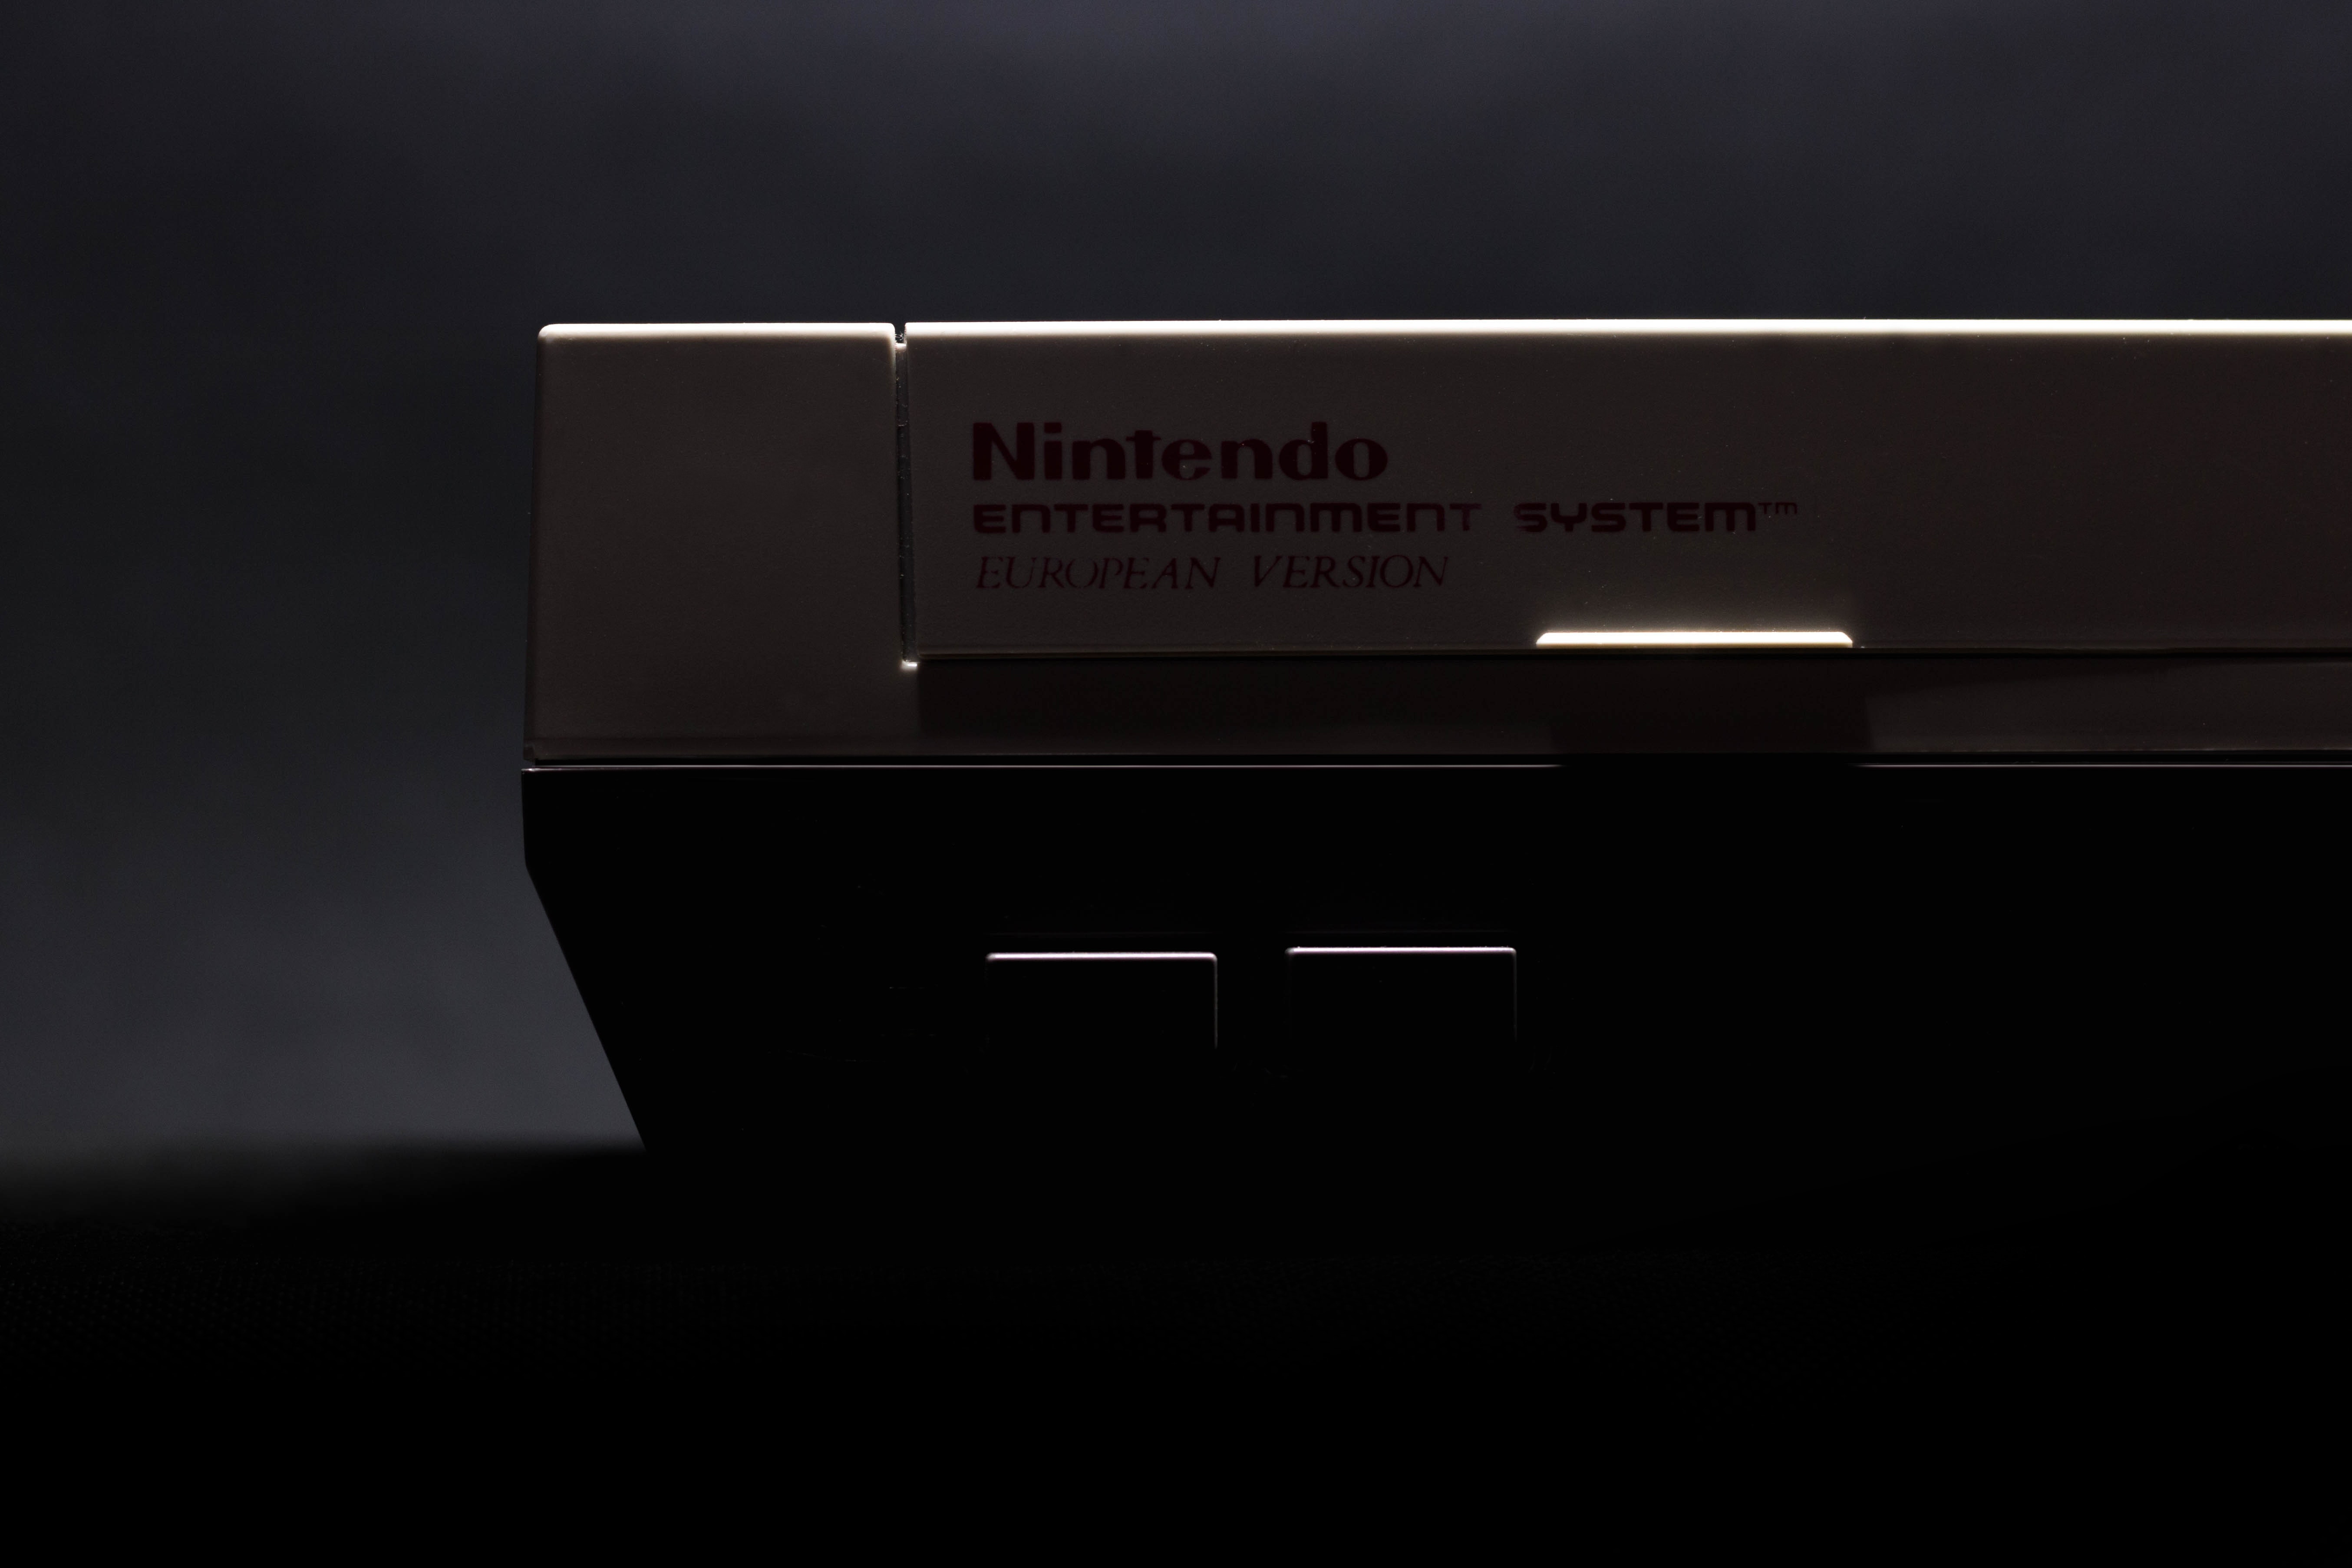
black, technology, font, electronic device, gadget, darkness